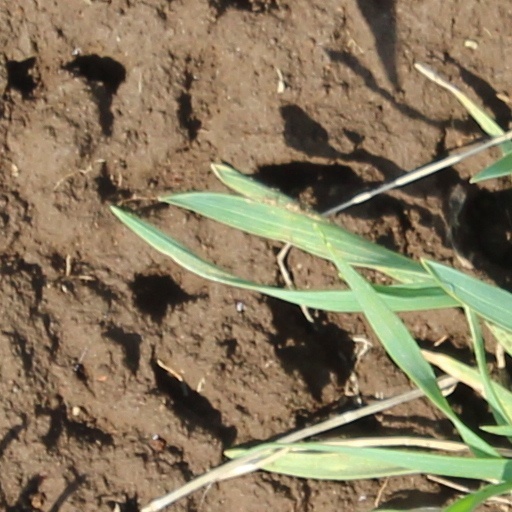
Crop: wheat